Dara O'Shea

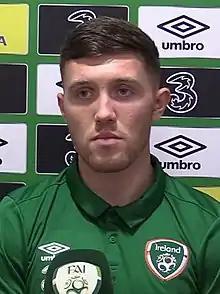
O'Shea with the Republic of Ireland in 2020

Dara Joseph O'Shea (born 4 March 1999) is an Irish professional footballer who plays as a defender for club Ipswich Town and the Republic of Ireland national team.